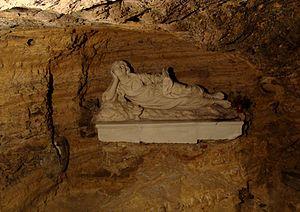
La statue de Marie-Madeleine allongée dans la grotte où elle aurait dormi sur son chemin des Saintes-Maries-de-la Mer à la Sainte-Baume. Contiguë à l'église des Aygalades, à Marseille.
Les Aygalades est un quartier du 15ᵉ arrondissement de Marseille. Ce quartier administratif associe à l'ancien village des Aygalades, au bord du ruisseau des Aygalades, une vaste zone de collines, partiellement déserte, montant jusqu'à l'un des premiers sommets du massif de l'Étoile.